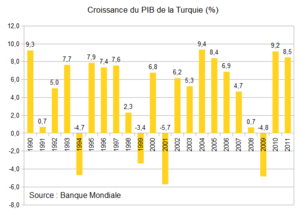
PIB de la Turquie - Source: Banque Mondiale
En 2017, la Turquie est la première puissance économique du Moyen-Orient devant l'Iran et l'Arabie saoudite, la 7ᵉ puissance économique d'Europe et la 13ᵉ puissance économique mondiale. Membre du G20 et de l'Union douanière, la Turquie a officiellement entamé ses négociations d’adhésion avec l’Union européenne en octobre 2005.